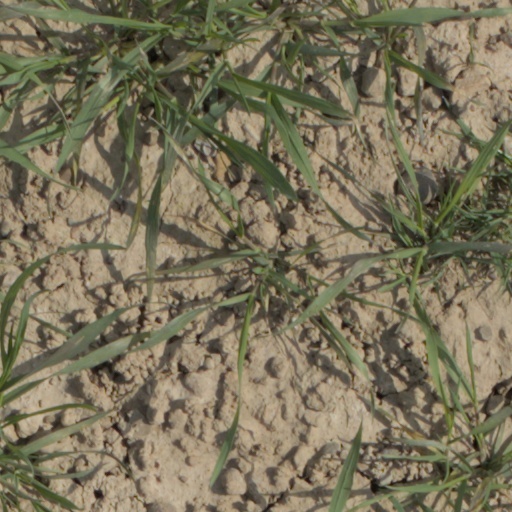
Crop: wheat